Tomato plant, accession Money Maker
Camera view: horizontal (90 deg, fisheye); turntable rotation: 210 degrees
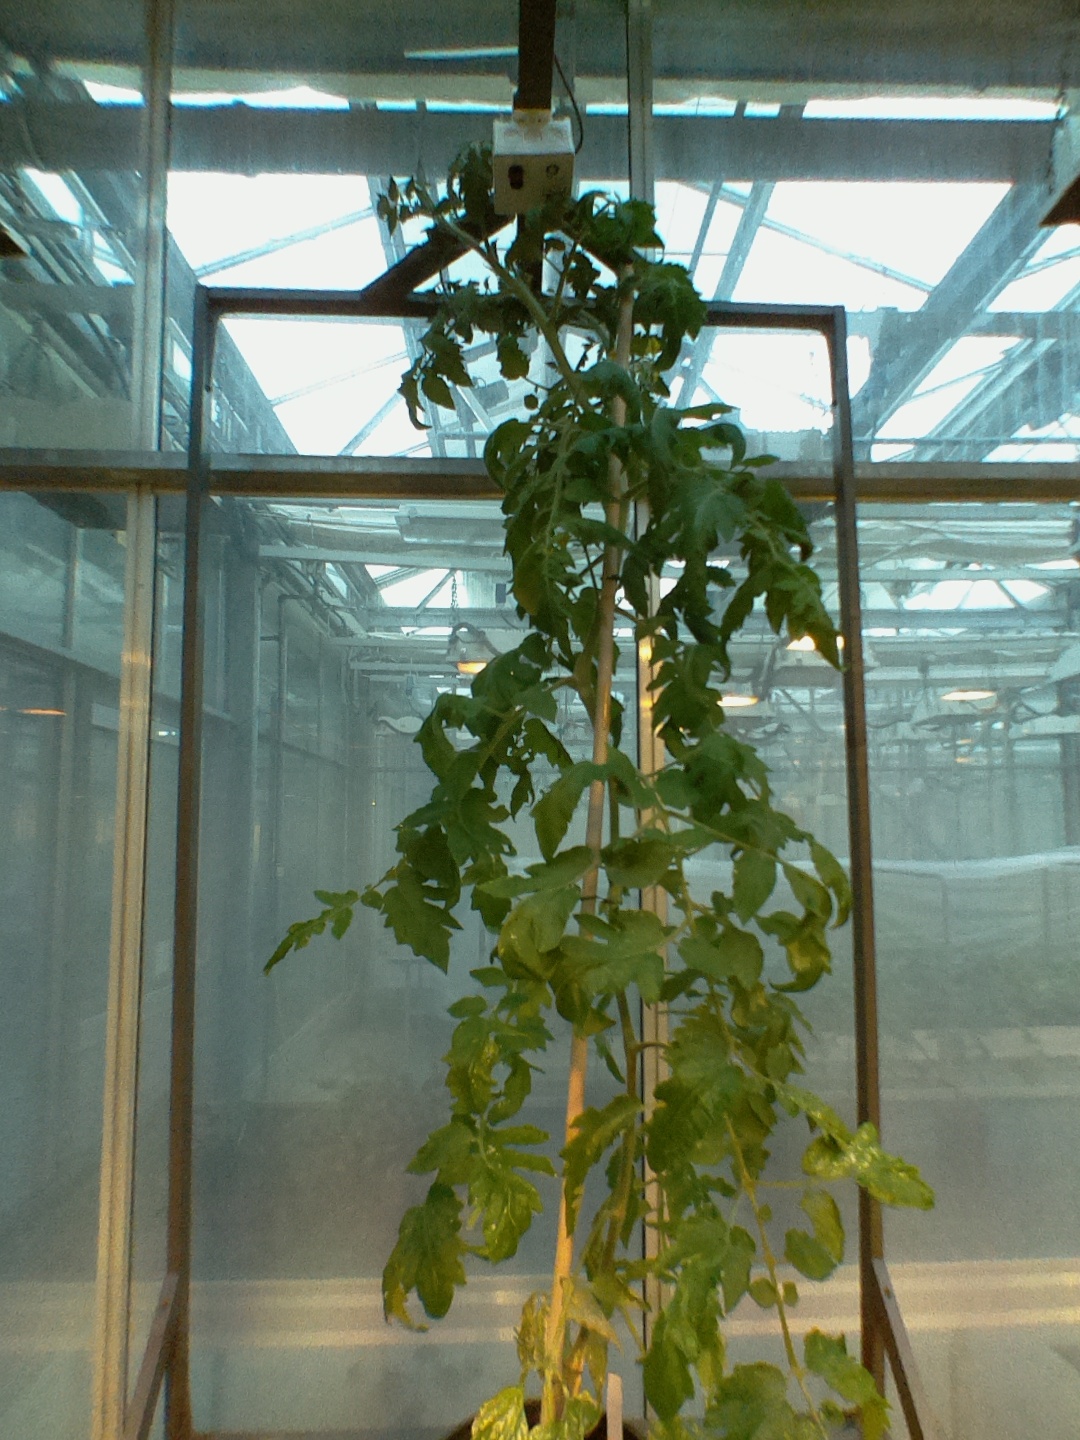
BBCH growth stage 64: 40%-50% of flowers open